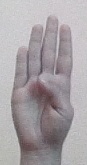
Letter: kaaf